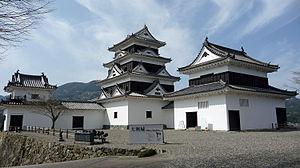
Les cent châteaux japonais remarquables est une liste dressée en 2006 par la Fondation des châteaux japonais sur des critères d'importance culturelle, historique et de signification régionale.